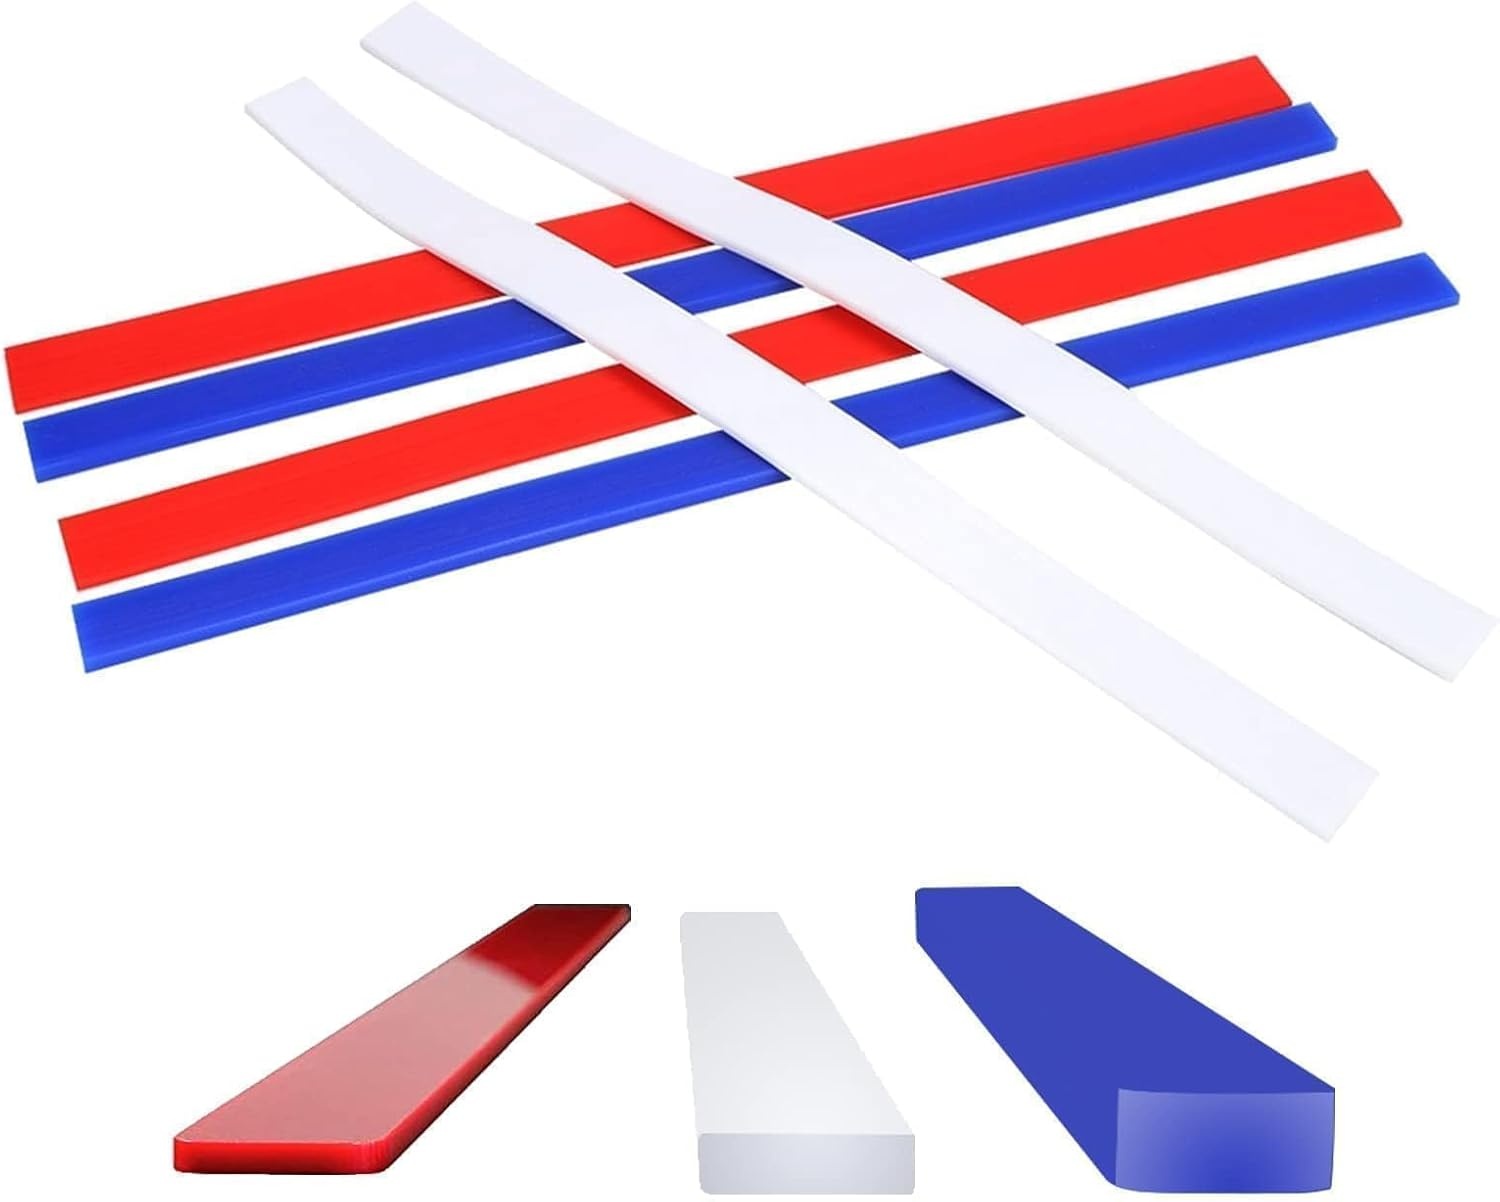
6Pcs Silicone Rolling Pin Guides, Dough Leveler Sticks Dough Ruler Measuring Dough Strips Guides Pastry Ruler Perfection Sticks for Thickness Guide Pastry Cookie Kitchen Restaurant
Overview Material : Silicone Color : Red,White,Blue Brand : HERCHR Product Dimensions : 15.67"L x 5.51"W Is Dishwasher Safe : Yes About this item Food Grade Silicone Strips: Silicone measuring dough strips are made of food grade silicone material, which is safe to use, with smooth surface, smooth rolling and comfortable touch. 3 Specifications: Rolling pin guides have a total of 6 tracks 3 different specifications, different colors represent different thicknesses, 2 mm for pasta, dumpling wrappers, noodles, 4 mm for pastries, pizza, 6 mm for various biscuits,ect. 15 Inches: The length of the silica gel strip is 15 inches, which can meet your needs in manufacturing size and achieve accurate measurement. Easy to Use: Select two guide rails of appropriate thickness, place them on the table in parallel, place the dough in the middle, and contact the guide rails at the ends of both sides of the rolling pin. Wide Application: Snap back to shape after bending pastry ruler can hold the shape of the dough, snap back to shape after bending and will continue to perform.Dough thickness guides are the perfect DIY artisan food accessory, perfect for baking, pizza, pastries, frosting, and more.
Brand: HERCHR
Category: Home & Garden > Kitchen & Dining > Kitchen Tools & Utensils > Rolling Pin Accessories > Rolling Pin Rings